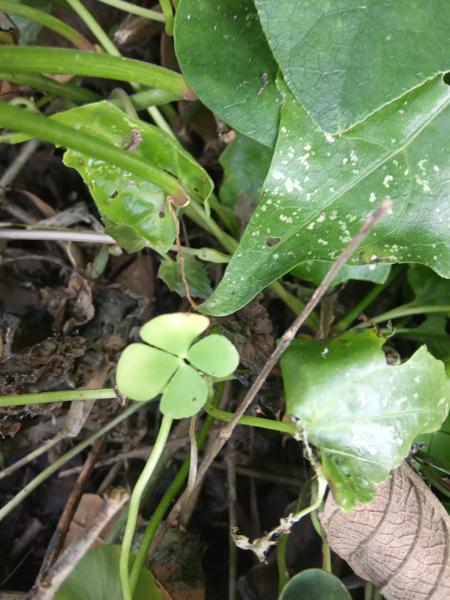
Weed species: Marsilea minuta